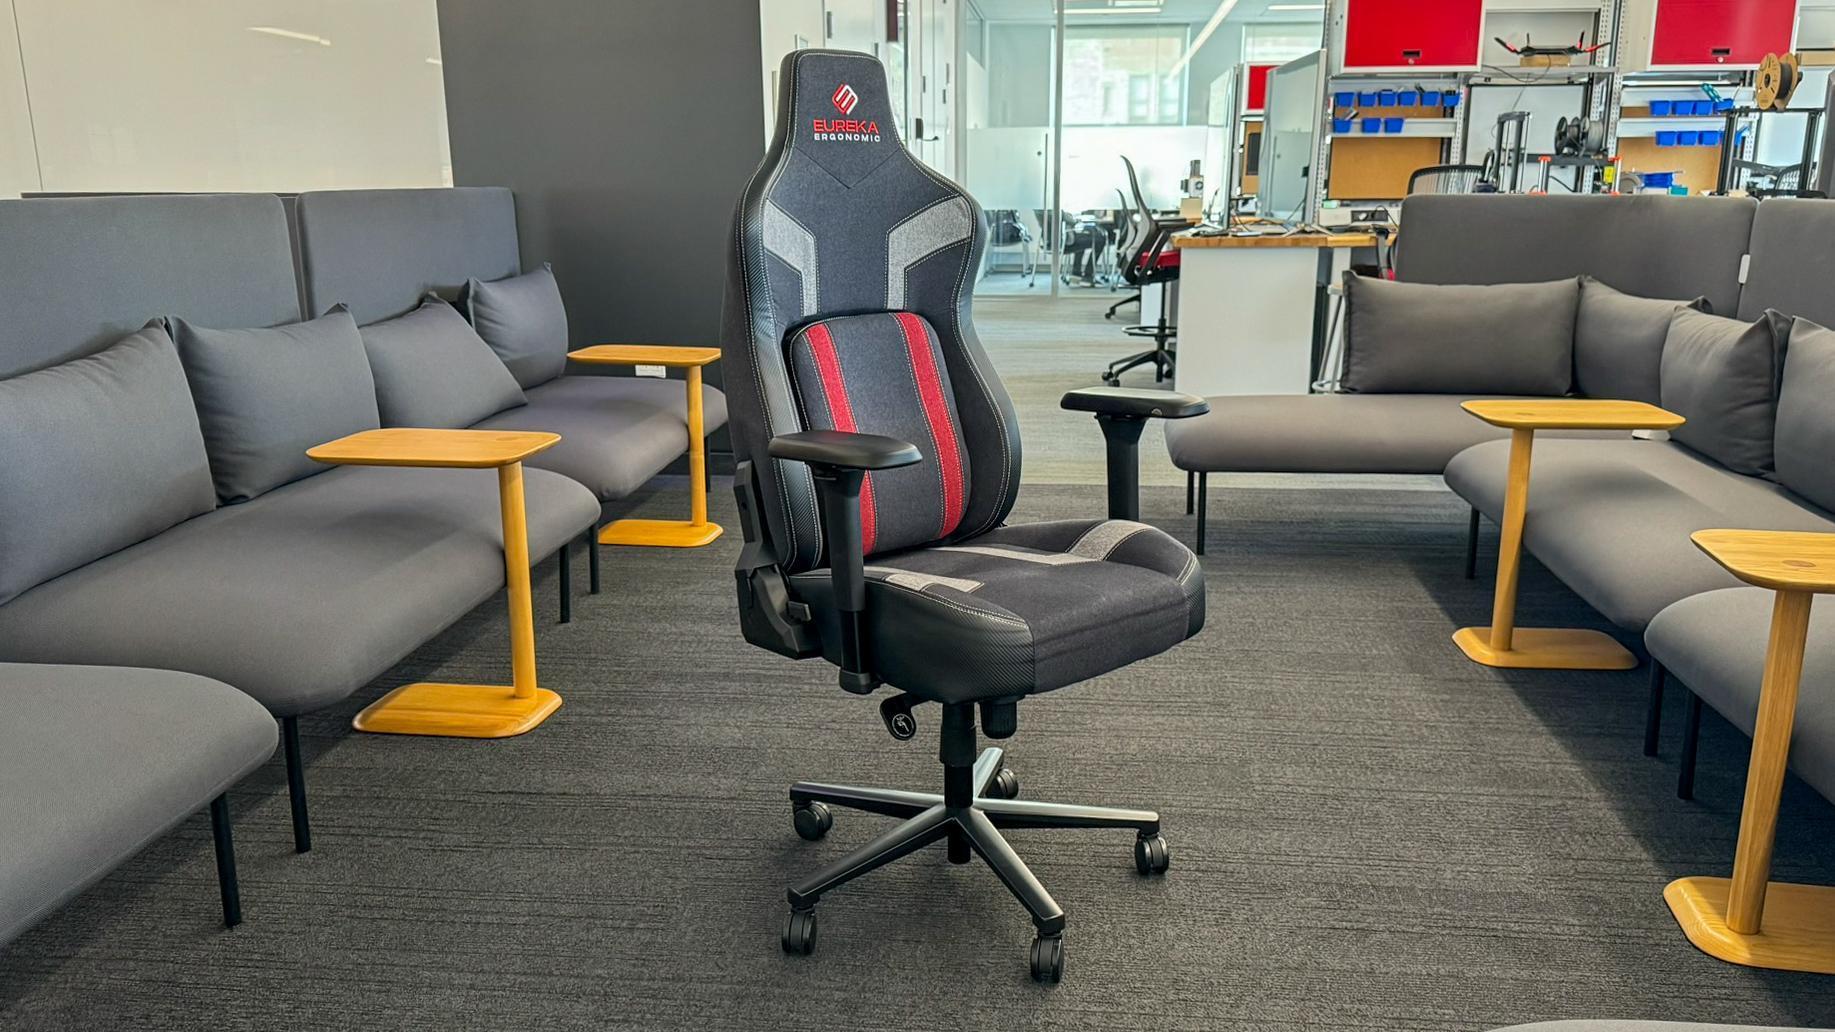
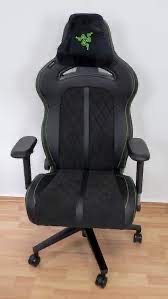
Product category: items_chair
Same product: no